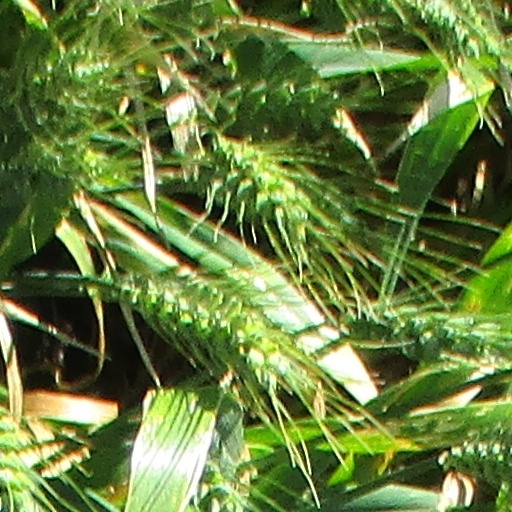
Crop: wheat